Waitetuna River

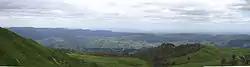
Upper Waitetuna valley from Wharauroa Plateau

The Waitetuna River is a river of the Waikato Region of New Zealand's North Island. It flows generally northwest from its sources southwest of Whatawhata to reach the southeastern coast of the Raglan Harbour.